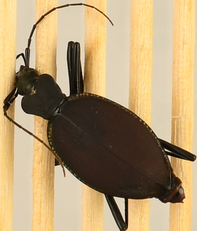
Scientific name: Scaphinotus angusticollis
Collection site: Abby Road NEON (ABBY), plot ABBY_006